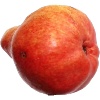
Label: red_pear